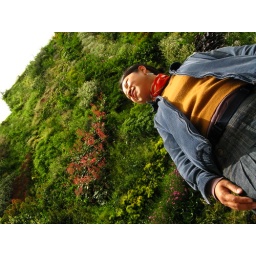
green wall in madrid